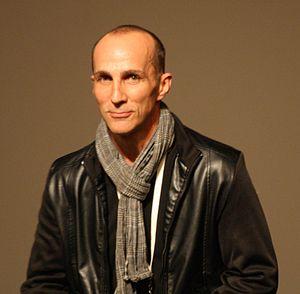
Michael Rogers à la convention de science-fiction Utopiales 2011 à Nantes en France. This file was uploaded with Commonist.